Muhammad al-Makki

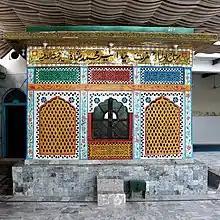
The historical tomb of Sayyid Muhammad.

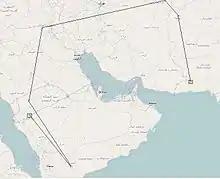
This map shows the journey Sayyid Muhammad al-Makki undertook from his birthplace to his resting place

Sayyid Muhammad ibn Shuja' al-Din al-Husayni al-Makki, 1145–1246, also known as Sayyid Mahmood Shah al-Makki was the ancestor of the Bukkuri or Bhaakri Sayyids (Urdu: ), who founded Bukkur in Sindh.